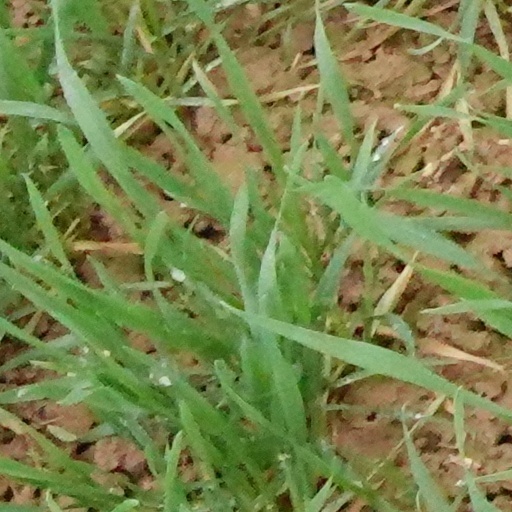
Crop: wheat